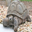
Label: turtle